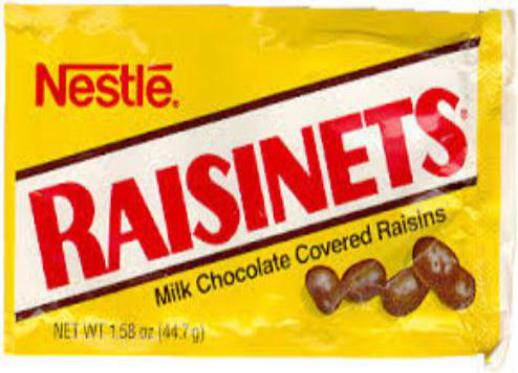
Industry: Food